Answer in natural language. Is brown wooden chair further away or in front of brown colour  countertop lx? Choose between the following options: in front or further away
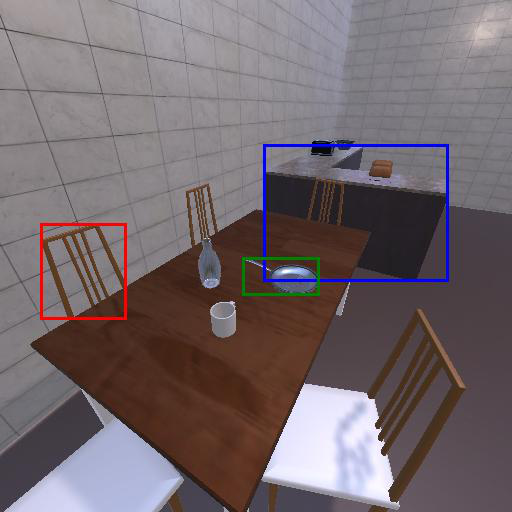
<answer>in front</answer>